United University Club

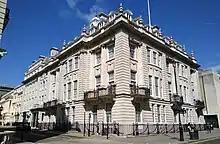
The former United University Club, pictured in 2021 as the University of Notre Dame's London centre

Number One Suffolk Street was occupied from 1973 until 1980 by the bankers Coutts & Co., from 1980 to 1997 by the British School of Osteopathy, and since 1998 as the London Centre of the University of Notre Dame. The Centre enables the Colleges of Arts & Letters, Business Administration, Science, Engineering and the Law School to develop their own programs in London.